Kresnice

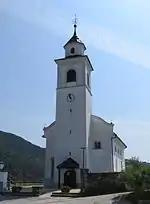
Saint Benedict's Church

The parish church in the settlement is dedicated to Saint Benedict and belongs to the Roman Catholic Archdiocese of Ljubljana. It dates to the early 19th century.